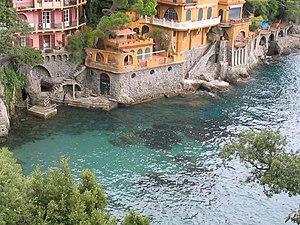
Un village de pêcheurs est une localité rurale située à proximité d'une zone de pêche, qui constitue le fondement de son économie.
Portofino est une commune de la ville métropolitaine de Gênes en Ligurie, dont Tonio Latrij est le maire.